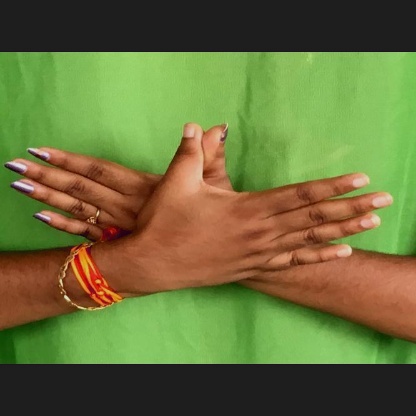
Mudra: Garuda